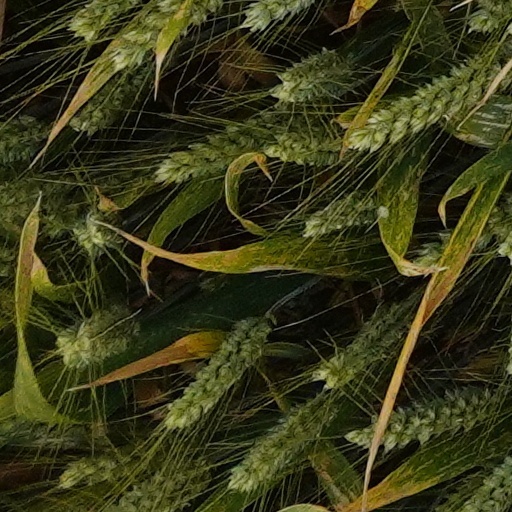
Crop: wheat